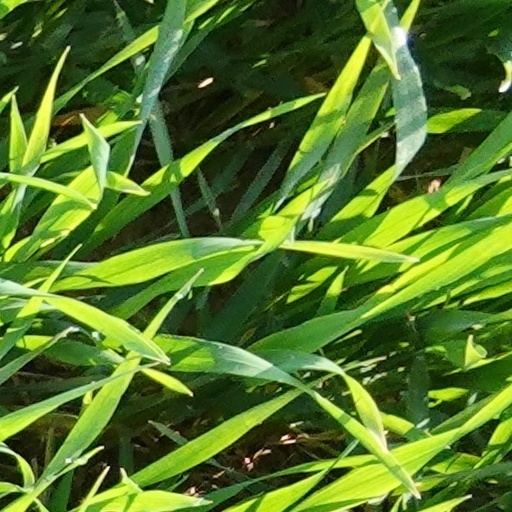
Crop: wheat